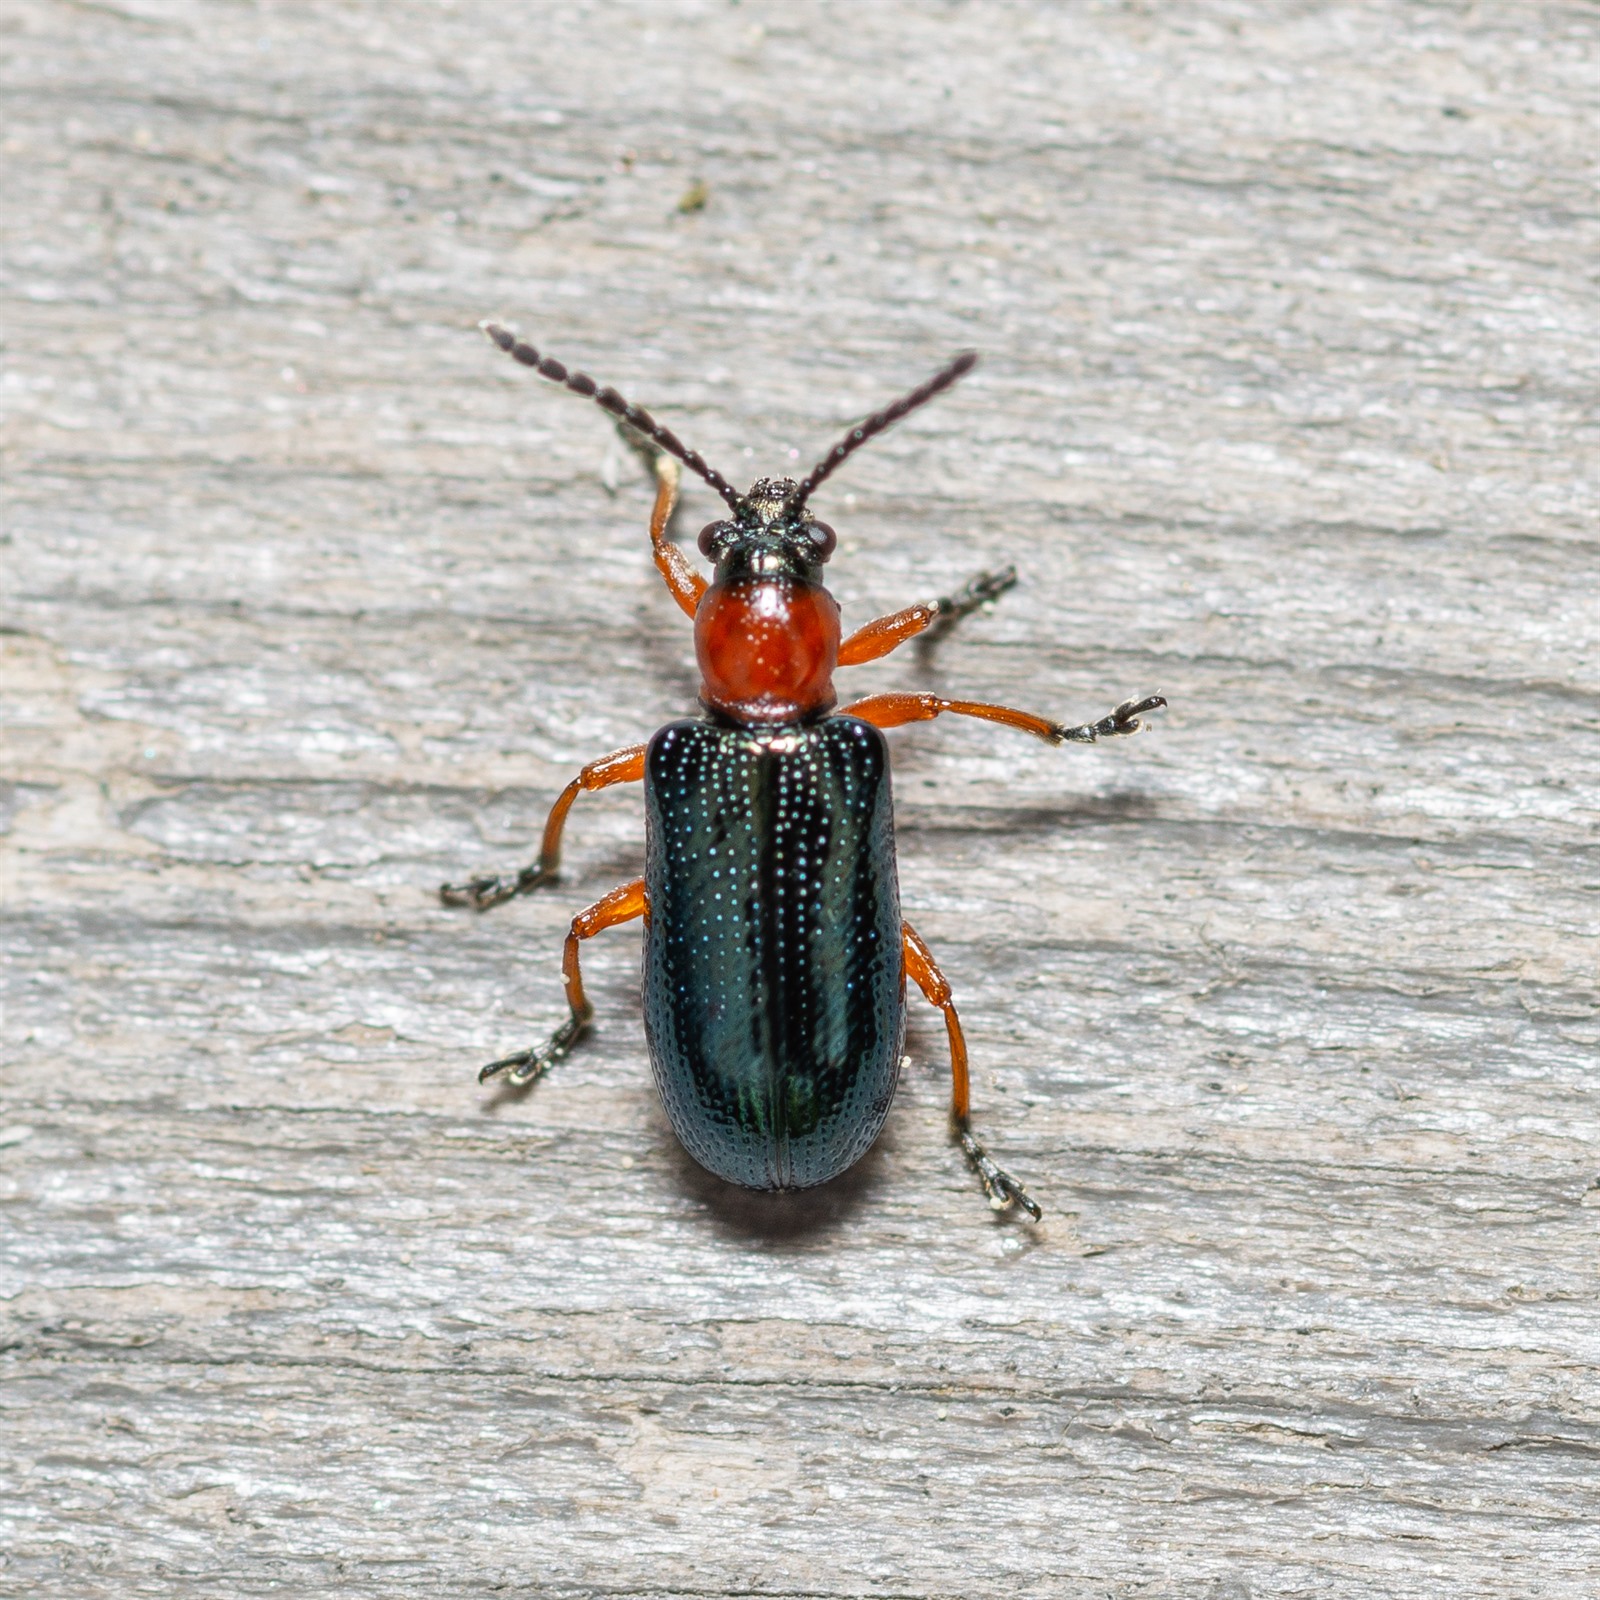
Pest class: cereal_leaf_beetle